Congressional Baseball Game

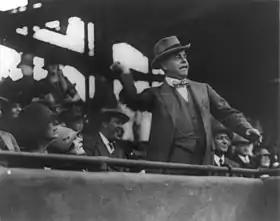
Speaker Longworth throws out the first ball at the starting game at Griffith Stadium, Mrs. Longworth seated below, May 3, 1928.

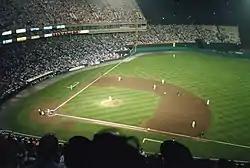
Memorial Stadium, Baltimore

The game was initially played at American League Park II. However, after the park's destruction in a fire in March 1911, it was played at the Griffith Stadium built on the same site in Northwest Washington, D.C. In 1962, it was moved to the new District Stadium (later renamed Robert F. Kennedy Stadium). It remained there until 1972 when the Washington Senators moved to Texas, becoming the Texas Rangers as RFK did not need a long-term baseball seating layout or field. It moved for the next two decades to the Memorial Stadium in Baltimore, Maryland, then to Langley High School in McLean, Virginia for 1977; and Four Mile Run Park in Alexandria, Virginia. From 1995 to 2004, the game was played in Prince George's Stadium in Bowie, Maryland. From 2005 to 2007, the event returned to RFK Stadium when the Montreal Expos moved to Washington to become the Washington Nationals. In 2008, Nationals Park was completed, and the Nationals moved there along with the Congressional Baseball Game.